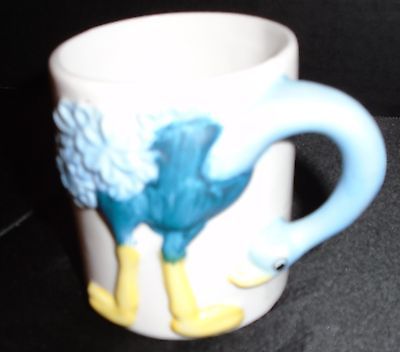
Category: mug